Sarah N. Randolph

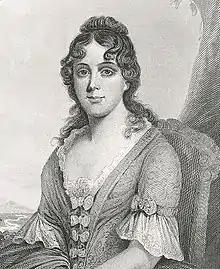
Martha Jefferson Randolph

She corresponded with Hugh Blair Grigsby, a historian, about details and accuracy of "History of the Life and Times of James Madison" by William C. Rives and John Smith's "Pocahontas". Her letters to and from Grigsby were published in "Letters of Sarah Nicholas Randolph to Hugh Blair Grigsby".